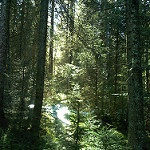
Label: forest